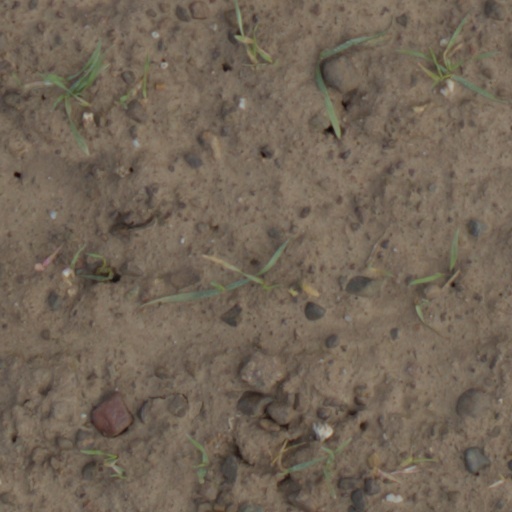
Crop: wheat